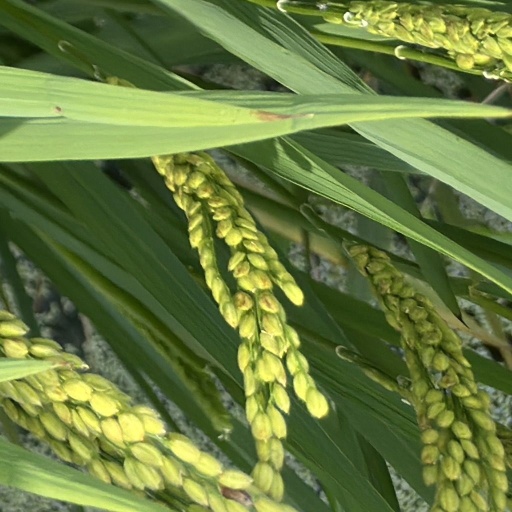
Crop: rice